Leopoldo Benites

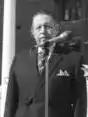
Benites in 1973

Leopoldo Benites (17 October 1905 – 1 January 1996) was an Ecuadorian diplomat who served as the 28th President of the United Nations General Assembly in 1973. He had been the permanent representative of Ecuador since October 1960.